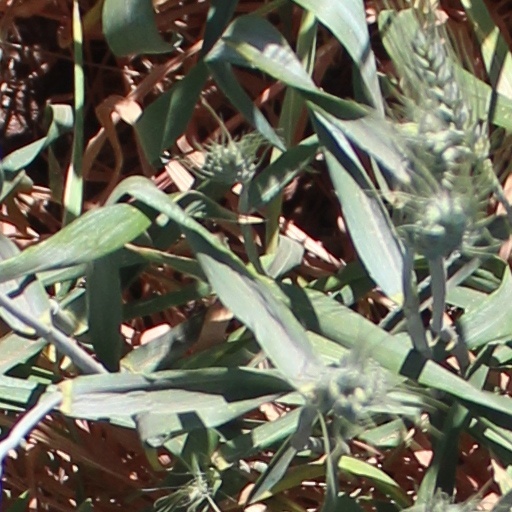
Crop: wheat